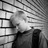
Emotion: sad